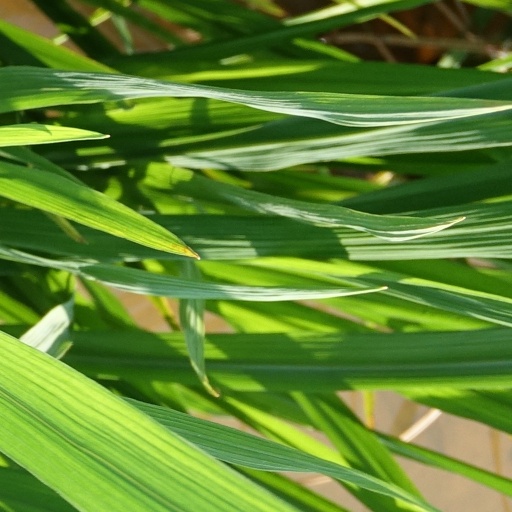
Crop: rice